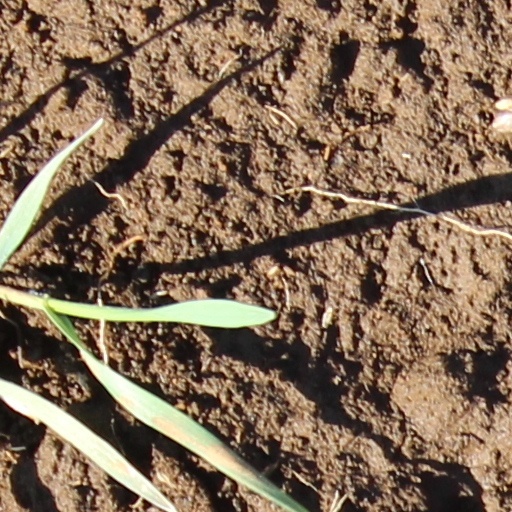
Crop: wheat